Answer in natural language. Considering the relative positions, is green floor lamp with metal stand (highlighted by a green box) above or below glass metal tv stand (highlighted by a red box)? Choose between the following options: above or below
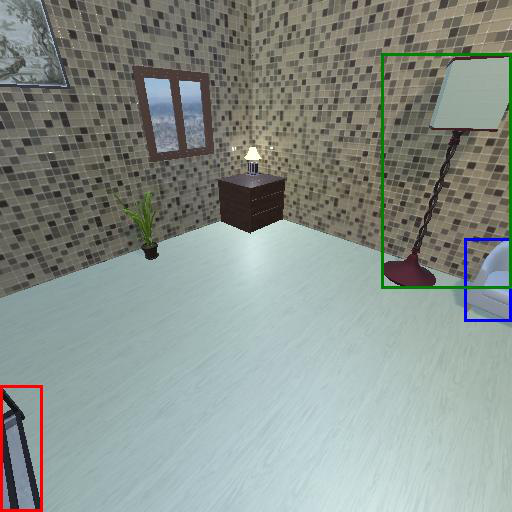
<answer>above</answer>